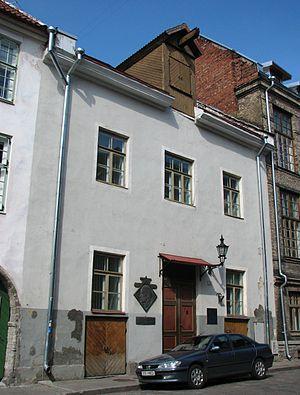
La rue russe est une rue de l'arrondissement de Kesklinn à Tallinn en Estonie.